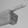
ASL letter: G